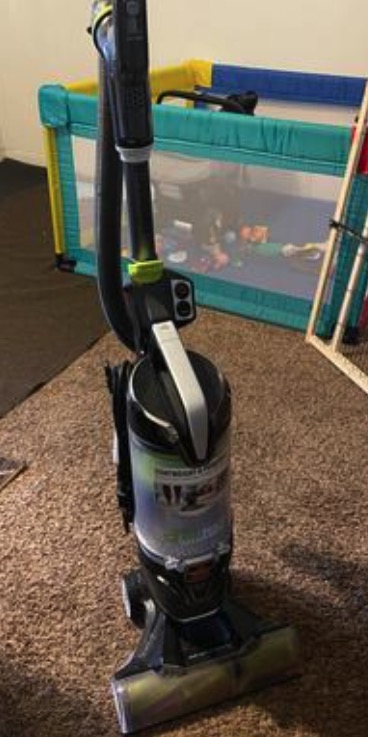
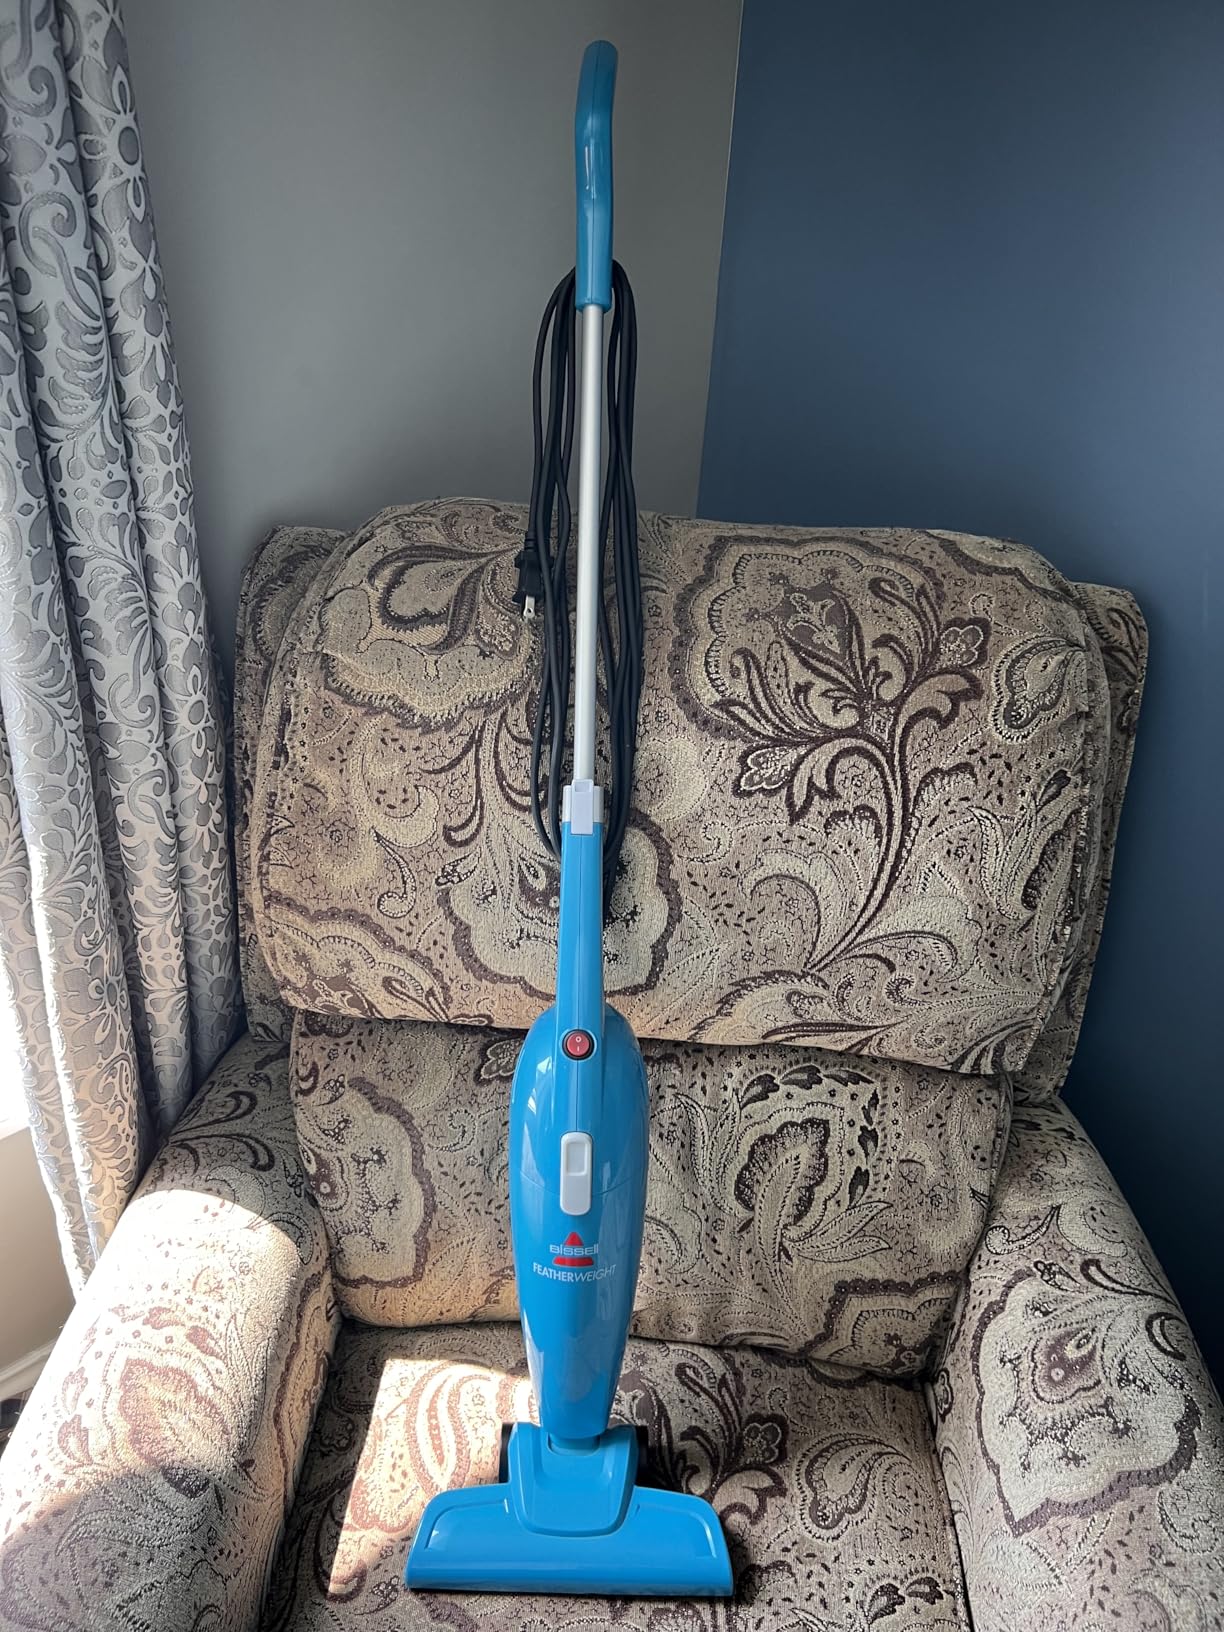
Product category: items_vacuum
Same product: no